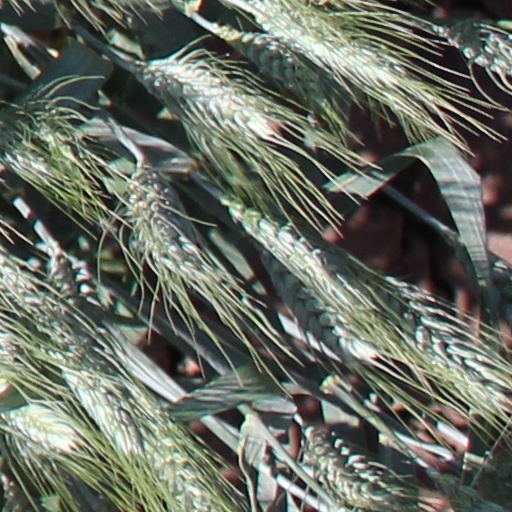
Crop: wheat